Glasgow University Dialectic Society

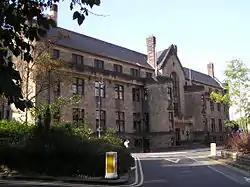
The Glasgow University Union, the principal venue for debating at the University of Glasgow.

The society organises a variety of events during term-time ranging from panel debates and discussions to social mixers and show debates for its members. In November, the society holds a New Members' Dinner, followed in March by the Annual Members' Dinner, held shortly before the AGM. Additionally it holds the Honorary President's Debate and a Sports Day - the Dialectic Olympics - as part of its marquee annual events. The society holds a number of more informal events, especially during Freshers' Week, to attract new members.